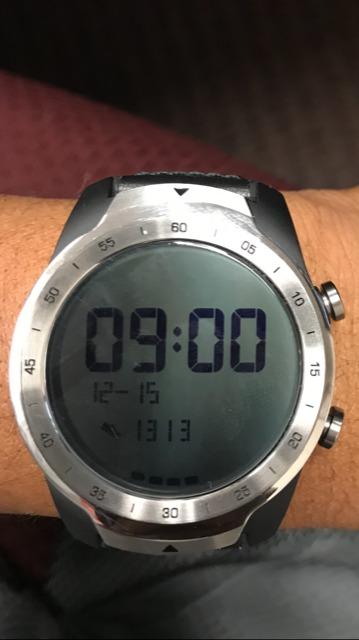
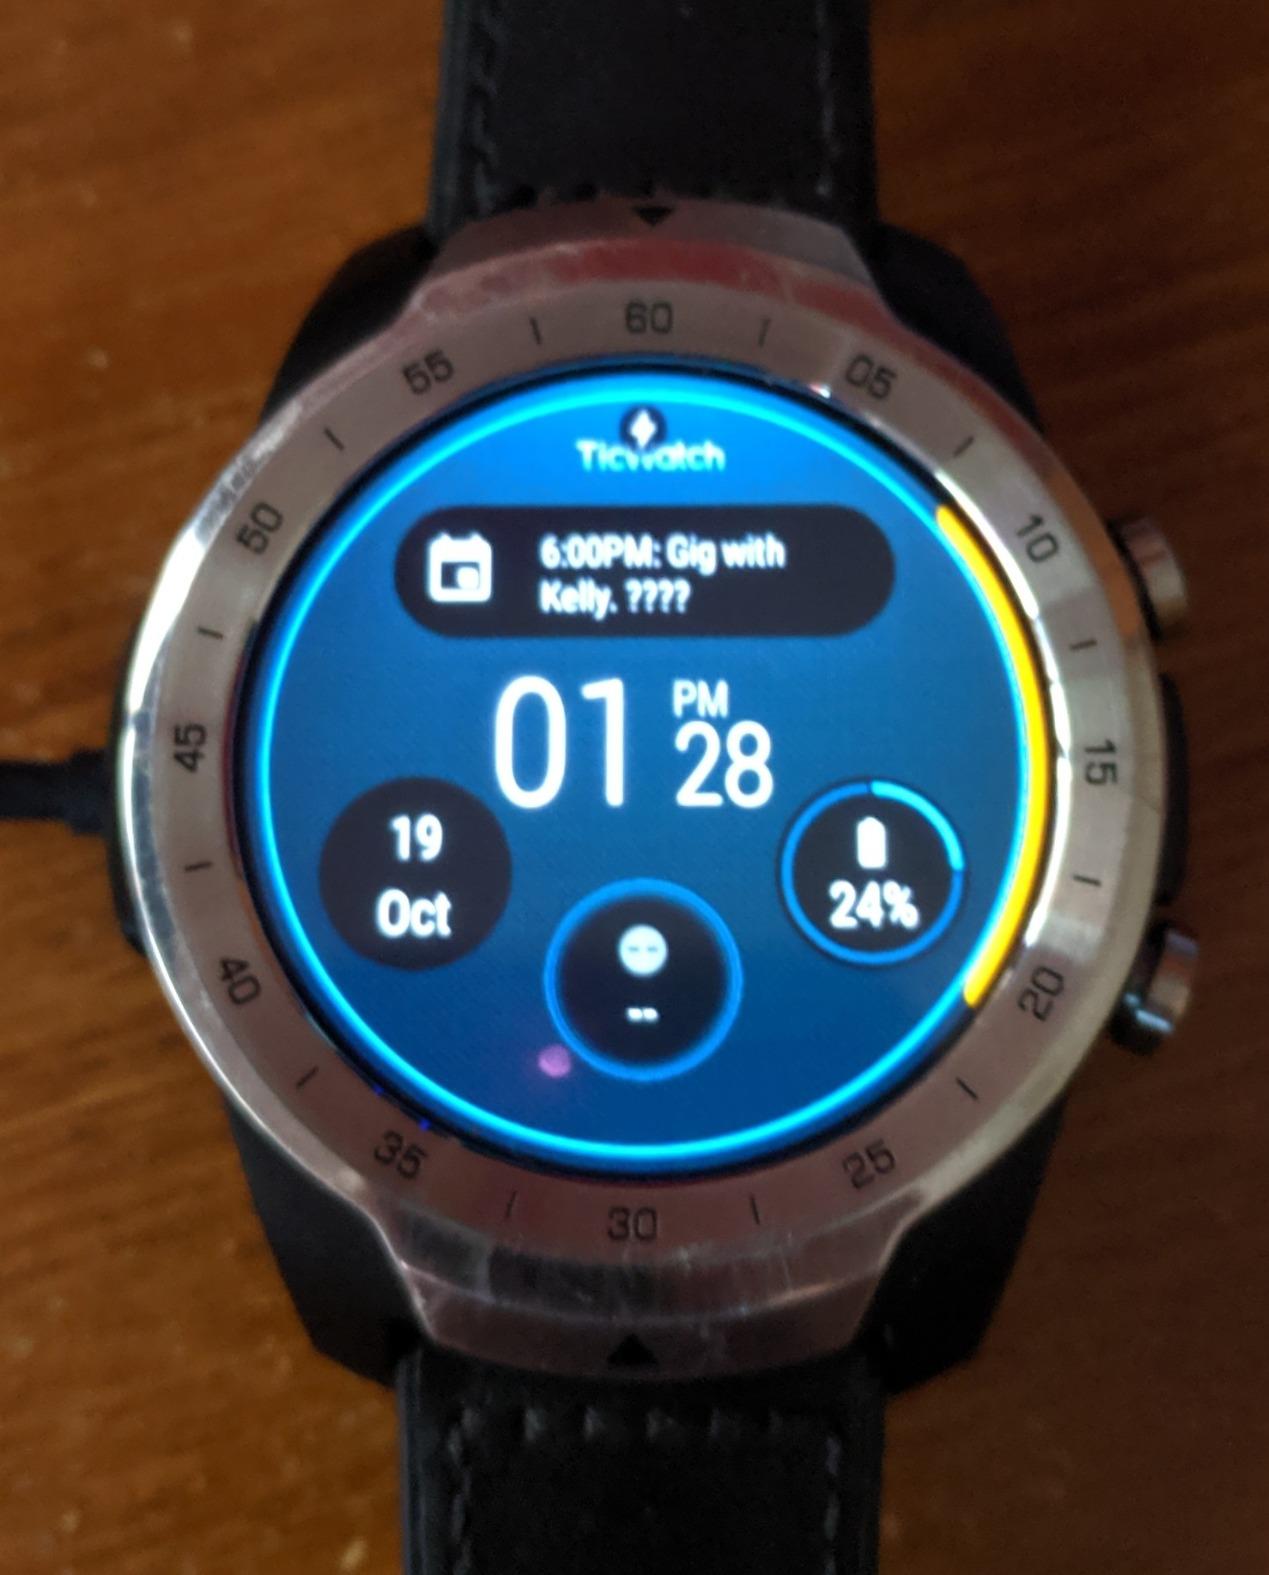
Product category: smartwatch
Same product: yes